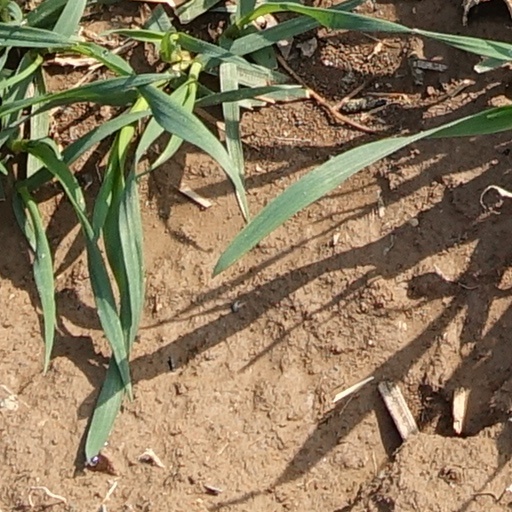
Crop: wheat